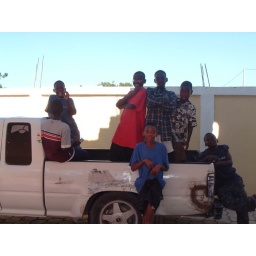
The boys in the back of Emile's truck